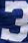
Number: 3